Simolestes

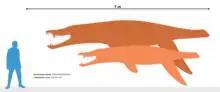
Scale diagram, presenting the largest specimens of "Simolestes" and "Lorrainosaurus" (here as a species of the former genus)

"Simolestes" possessed a short, high, and wide skull which was built to resist torsional forces when hunting.